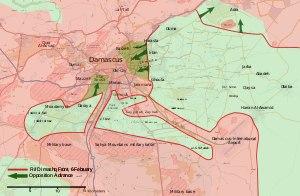
La bataille de la Ghouta orientale se déroule entre 2012 et 2018 pendant la guerre civile syrienne. Elle débute à l'été 2012 après la défaite des rebelles à la bataille de Damas et l'échec de leur offensive visant à prendre le contrôle de la capitale. Les combats se poursuivent alors aux alentours de Damas, dans les quartiers périphériques, les villes et les villages de la Ghouta. En 2013, les rebelles se retrouvent encerclés dans plusieurs poches : la principale se situant à l'est avec la ville de Douma et dans les quartiers de Qaboun, Barzeh et Jobar. Au sud, les insurgés résistent principalement dans les quartiers de Qadam, Beit Sahem et Yalda et dans les villes de Daraya, Yarmouk, Al-Hajar al-Aswad et de Mouadamiyat al-Cham.